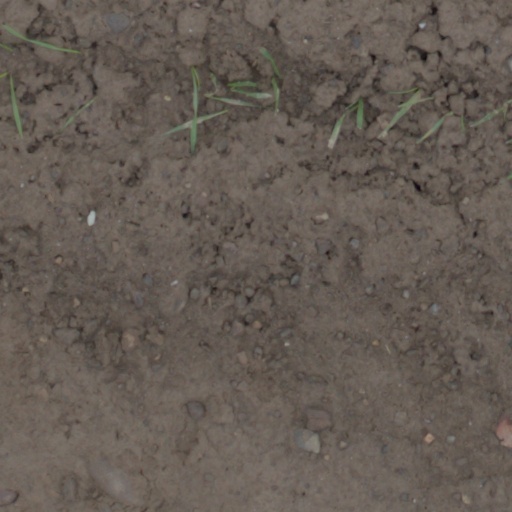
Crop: wheat